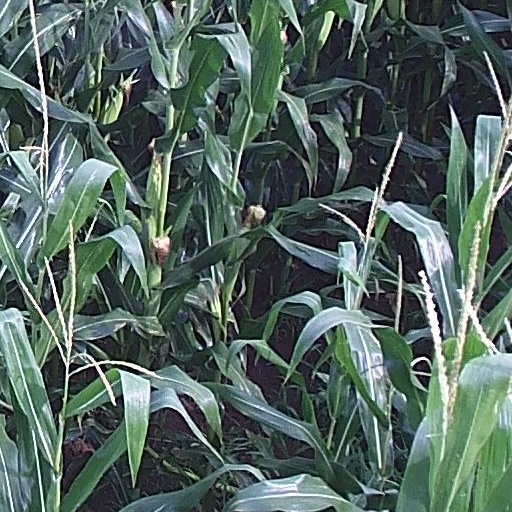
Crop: maize; corn